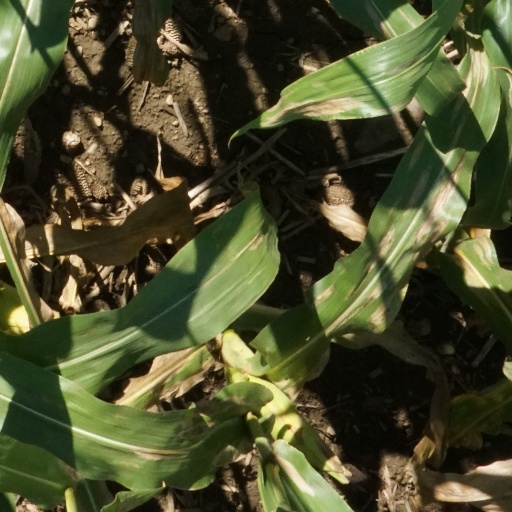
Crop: maize; corn